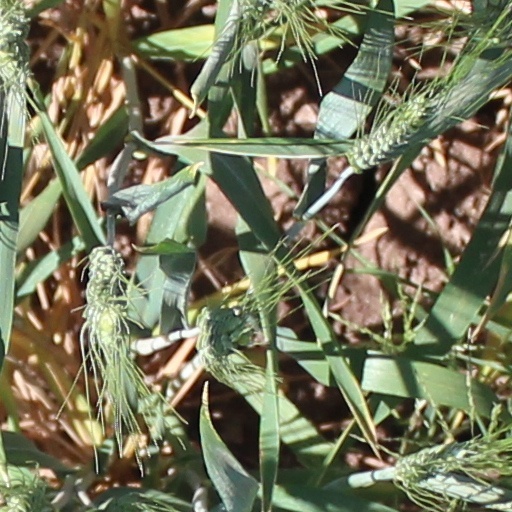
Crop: wheat